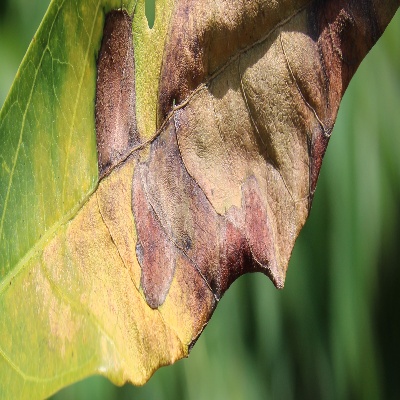
Crop: Cassava
Condition: bacterial blight